Question: Please indicate a possible affordance area of the frisbee that can be used for holding
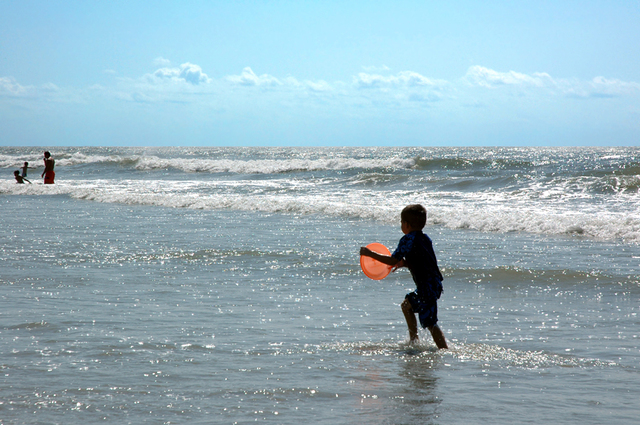
Answer: [356.428, 238.591, 397.213, 281.729]